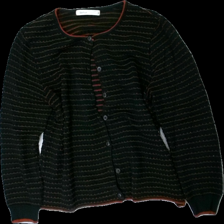
View: front
Type: Sweater
Category: Ladies
Brand: Not in the list
Brand text on label: Skovhuus
Colors: Black, Red
Material: 60% acrylic, 40% cotton
Pattern: Striped
Cut: Regular, C-collar
Size: M
Season: All
Price range: 50-100
Recommended usage: Reuse